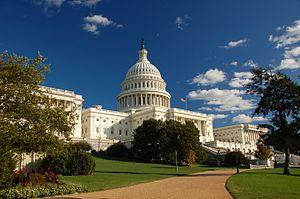
Cet article concerne la politique aux États-Unis, les institutions politiques des États et du gouvernement fédéral et la vie politique américaine indépendamment des administrations successives. Les États-Unis sont une république fédérale à régime présidentiel.